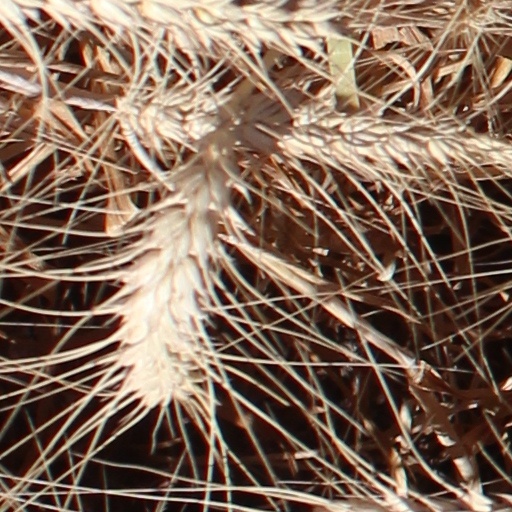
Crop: wheat